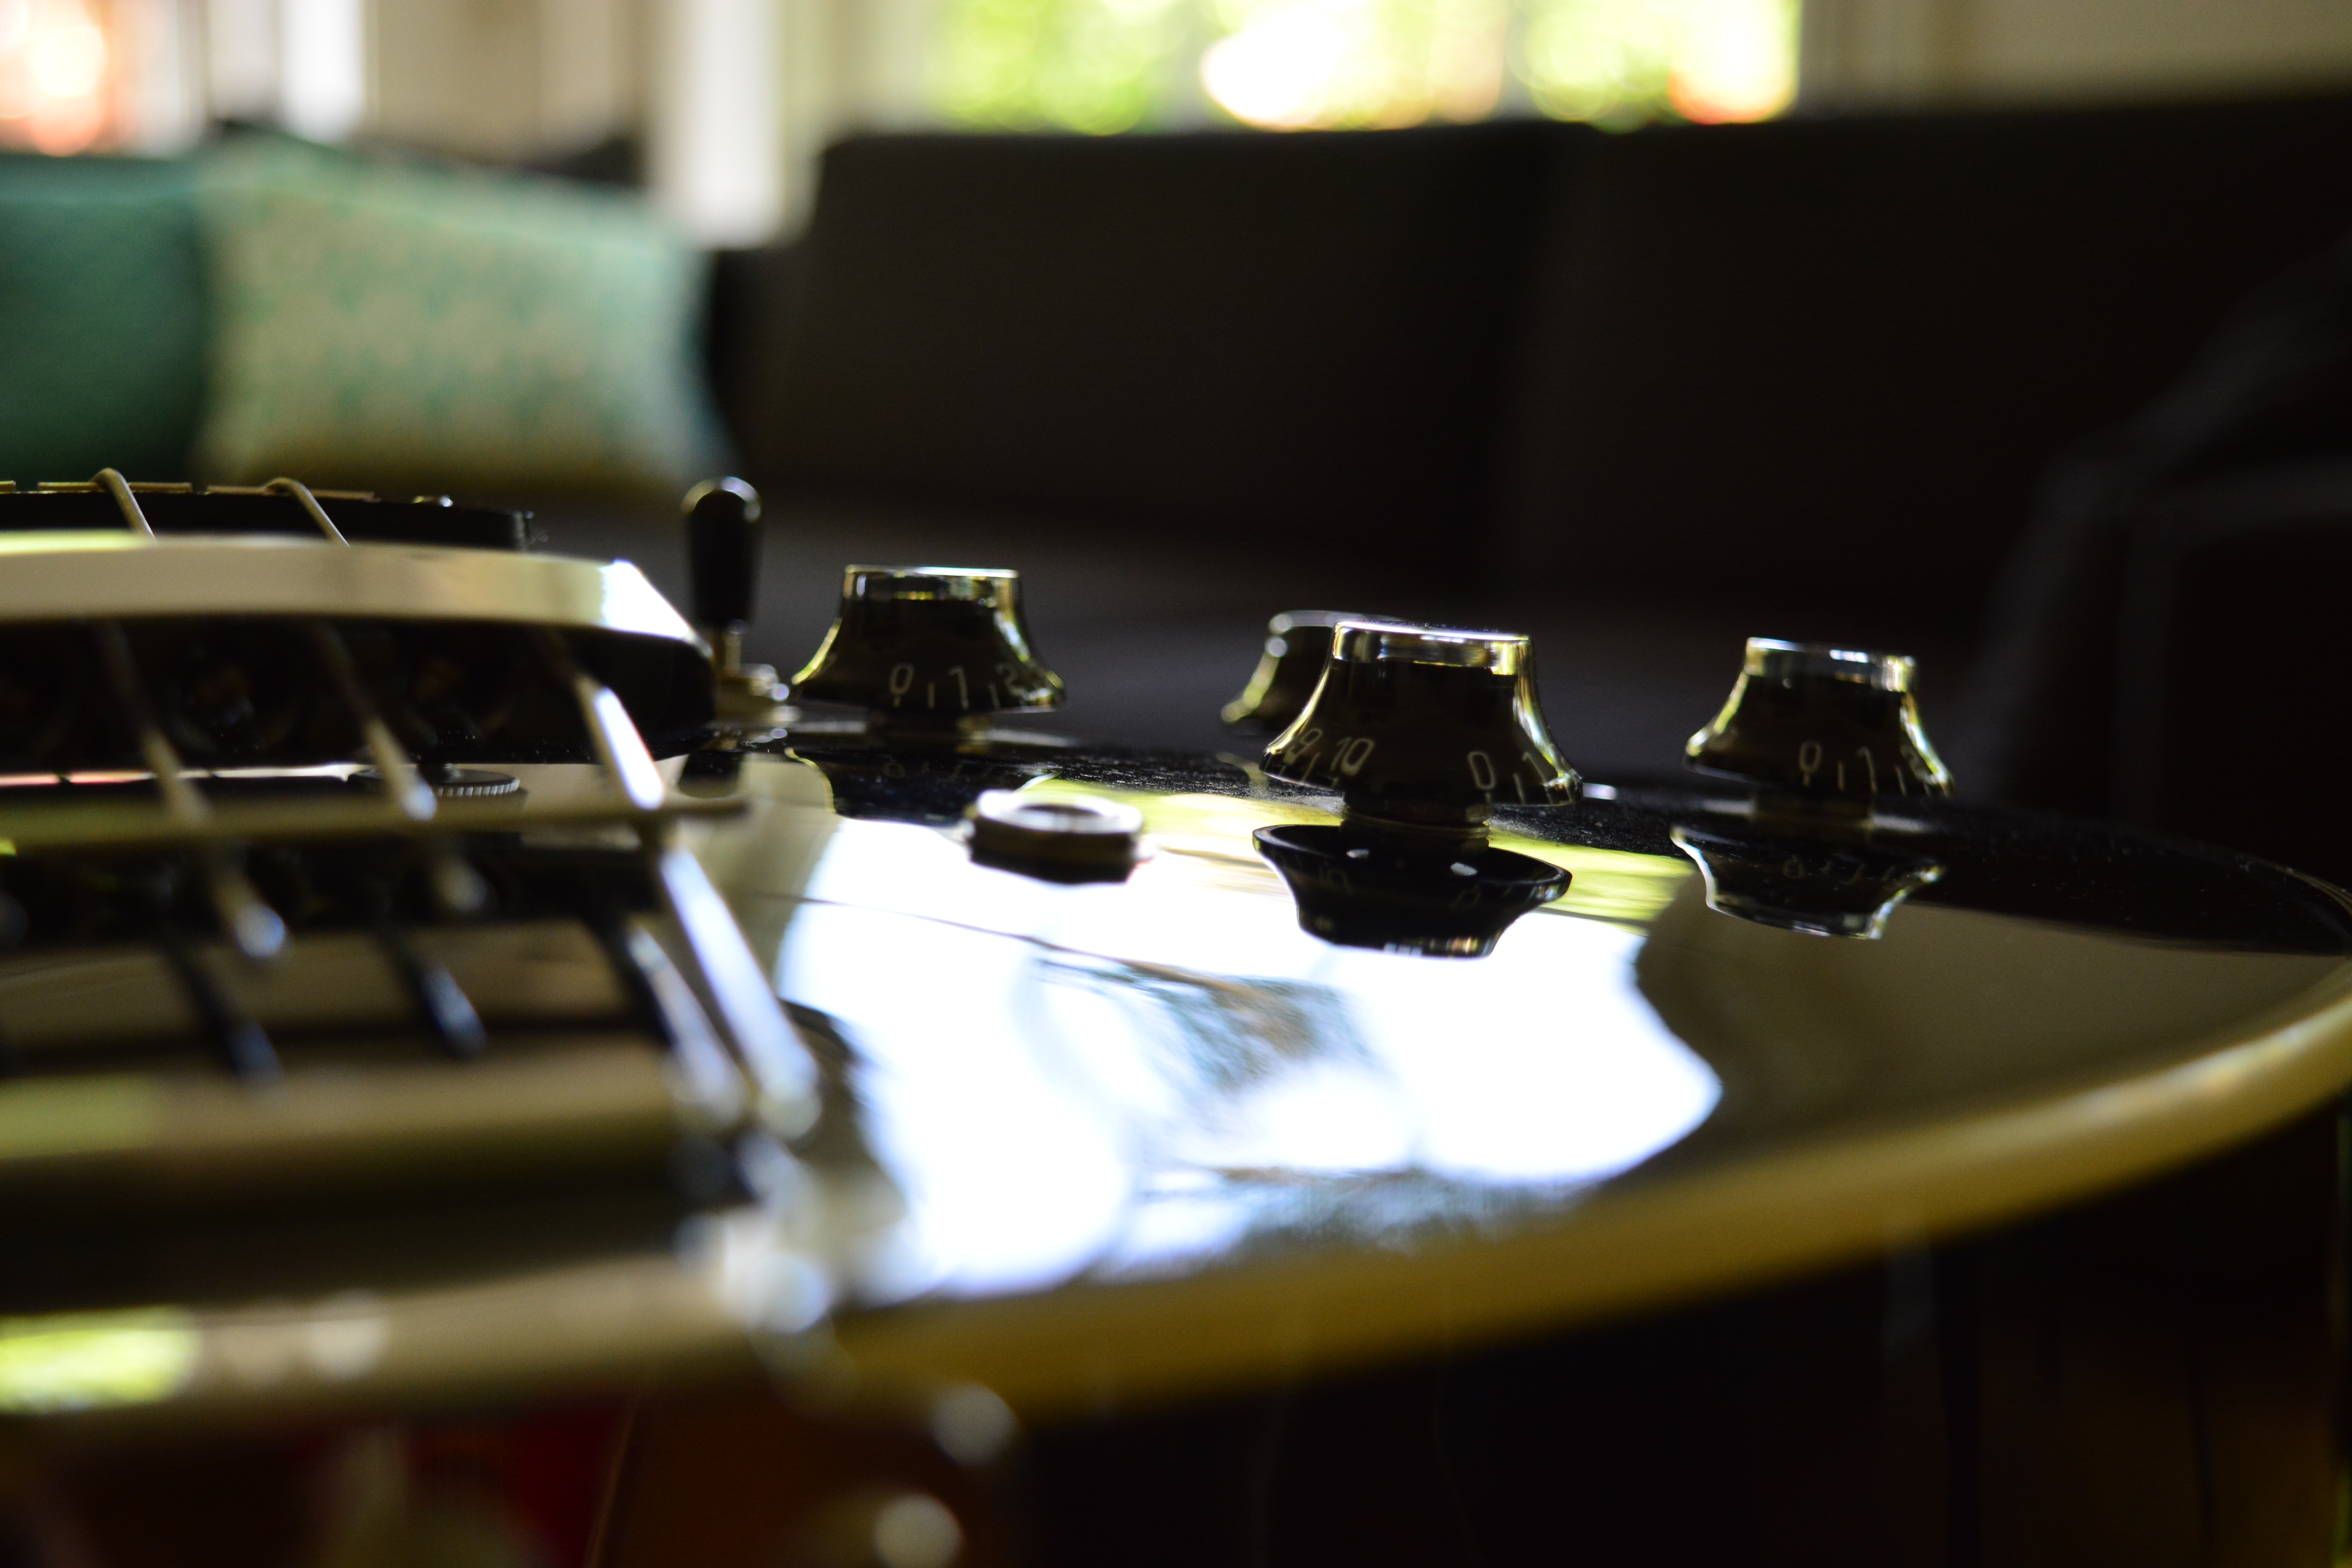
music, guitar, piano, black, musical instrument, close up, macro photography, string instrument, plucked string instruments